1971 World Series

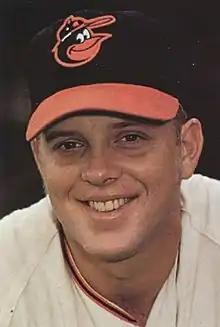
Merv Rettenmund

The Pirates scored three in the second off of Dave McNally due to sloppy defense by the Orioles. Bob Robertson led off with a walk and went to second on a wild pitch by O's starter Dave McNally. Manny Sanguillén grounded to short, but Mark Belanger threw wildly to third in an attempt to retire Robertson. Robertson scored and Sanguillén pulled in at second. After advancing to third on a ground ball by José Pagán, Sanguillén scored on a suicide squeeze bunt laid down by Jackie Hernández, who went to second when catcher Elrod Hendricks threw wildly to first. Dave Cash singled home Hernandez with the only hit the Pirates got the whole inning among the three runs.